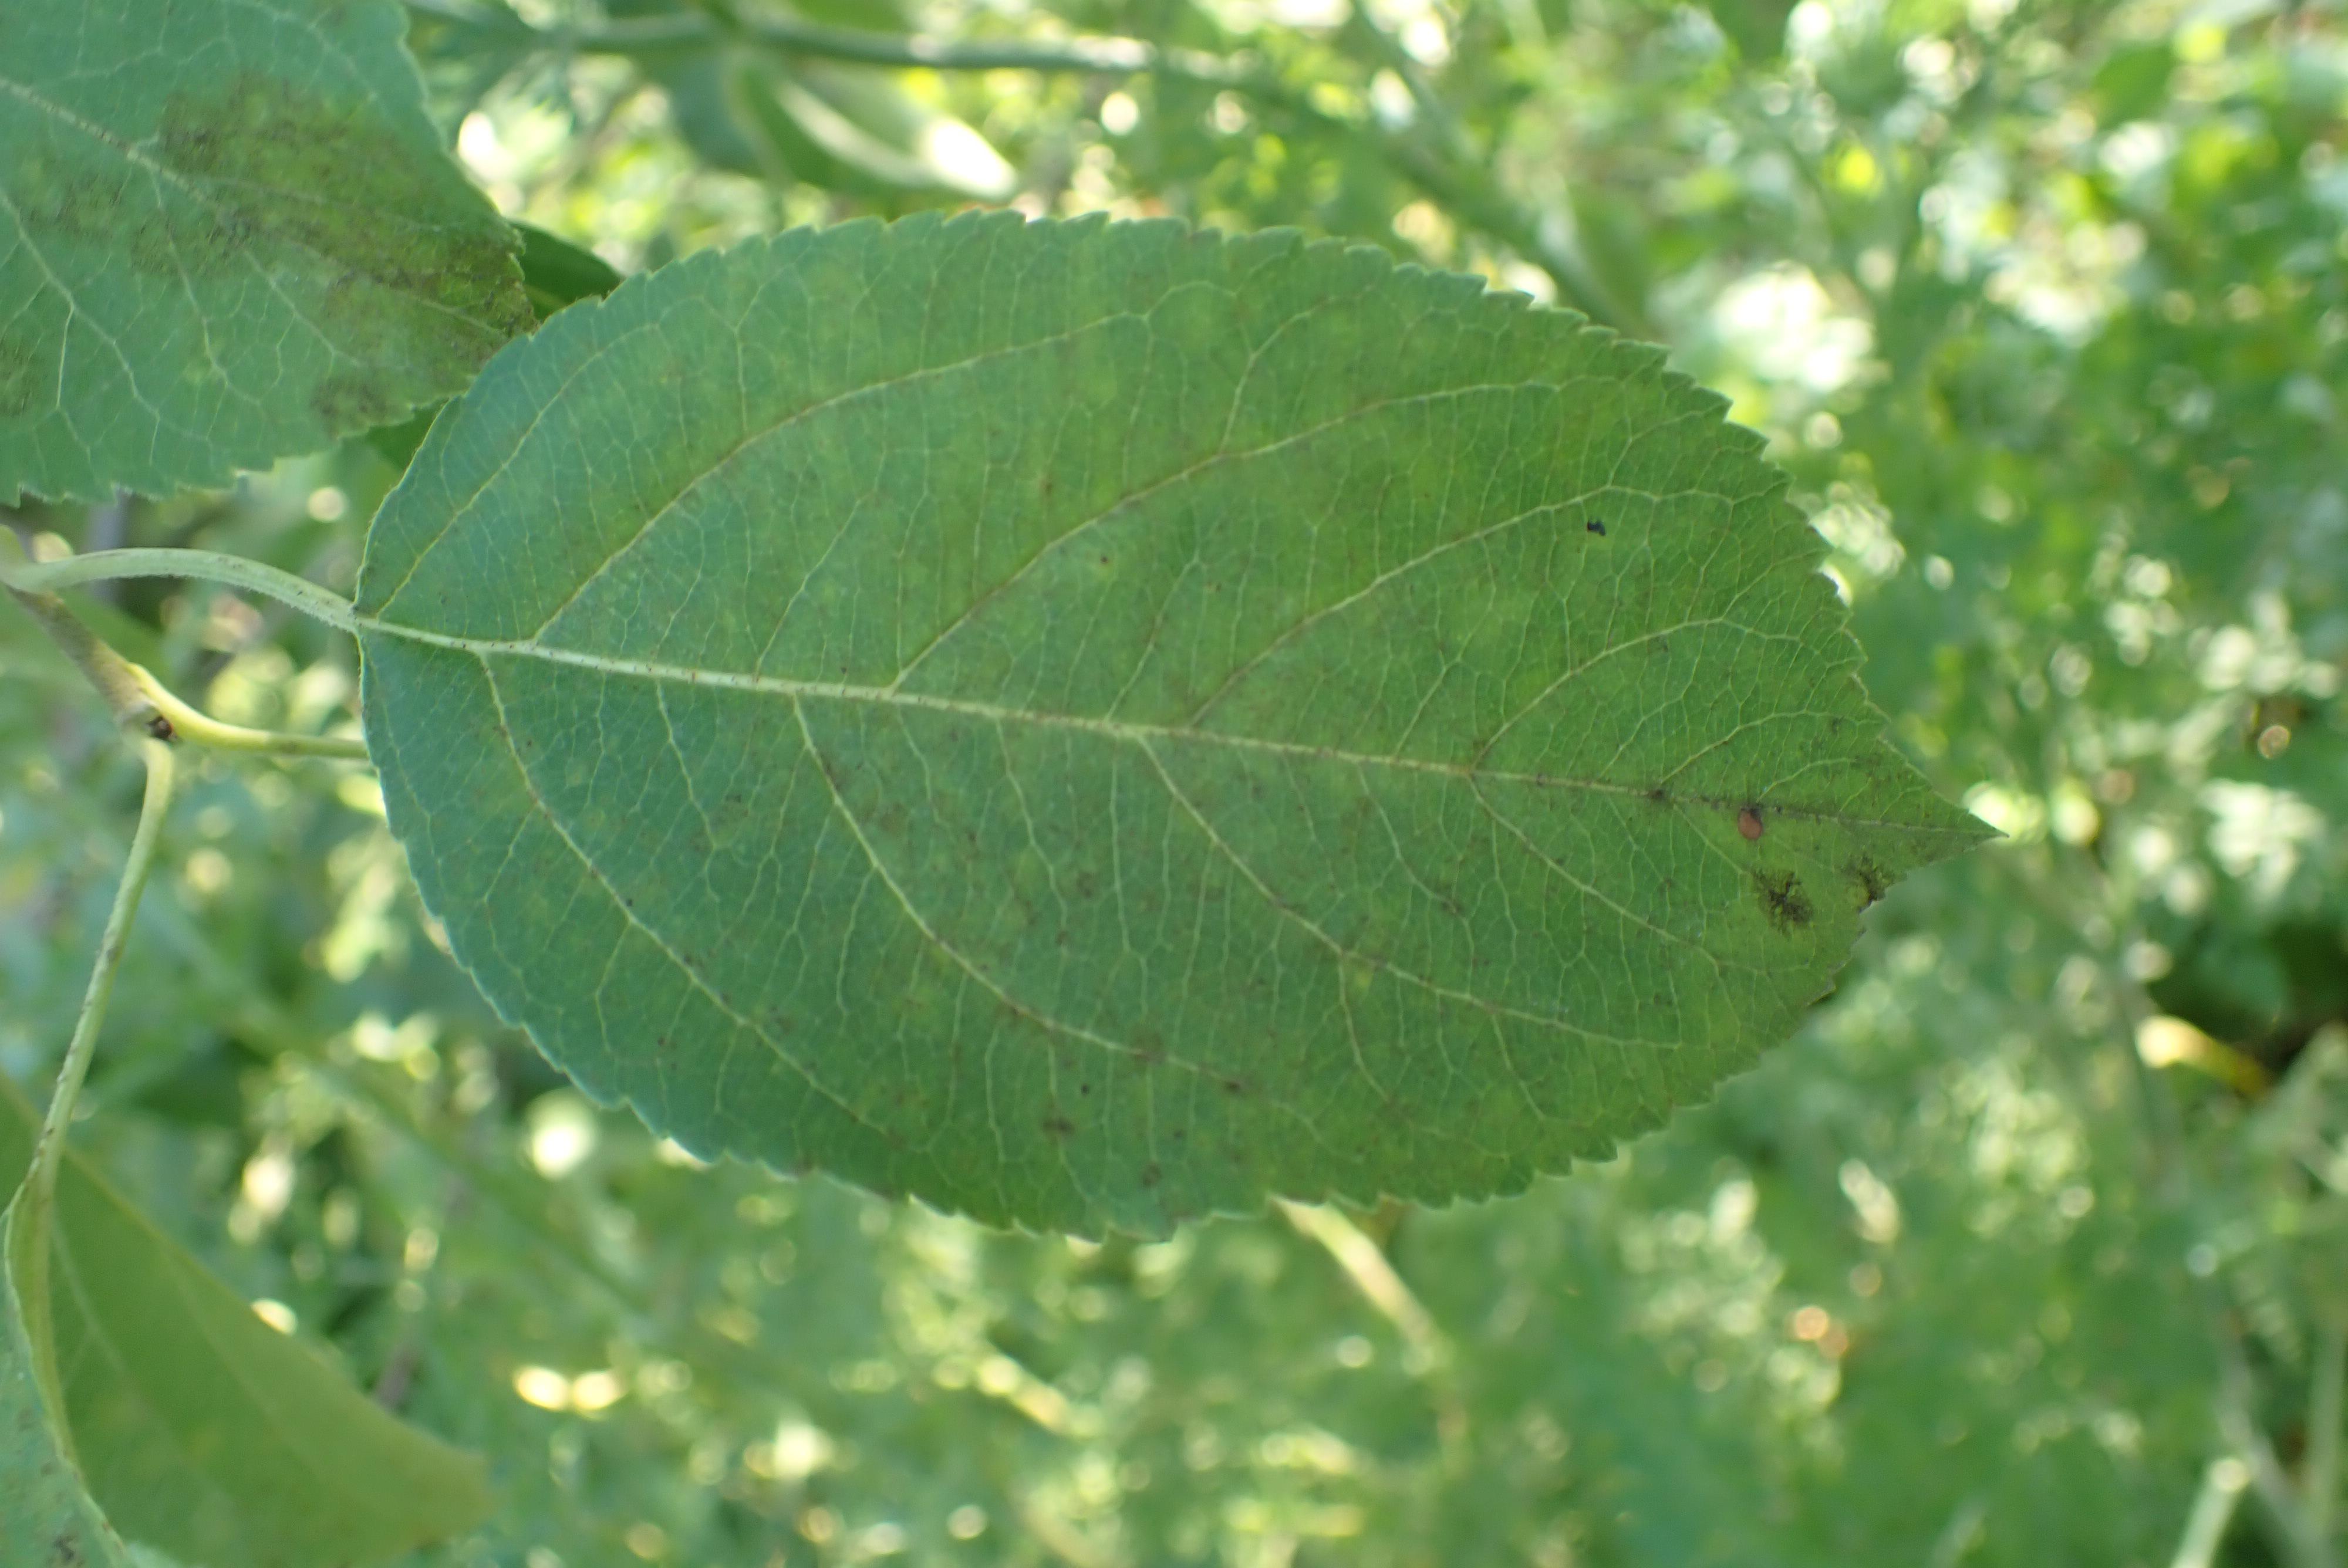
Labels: scab